Sa Pereira rail disaster

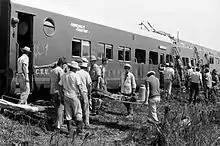
People helping with the rescue of victims

The train, driven by Antonio Gore, could not avoid the crash: the locomotive derailed and collapsed parallel to the tracks, following its route for hundreds of meters until two passenger cars in the center of the train embedded themselves into the ground. As a result, many passengers were struck in the cars. Those who suffered minor injuries could escape by jumping out of the windows, but many others could not be rescued until special machines and tools to cut the coaches open arrived from nearby cities.